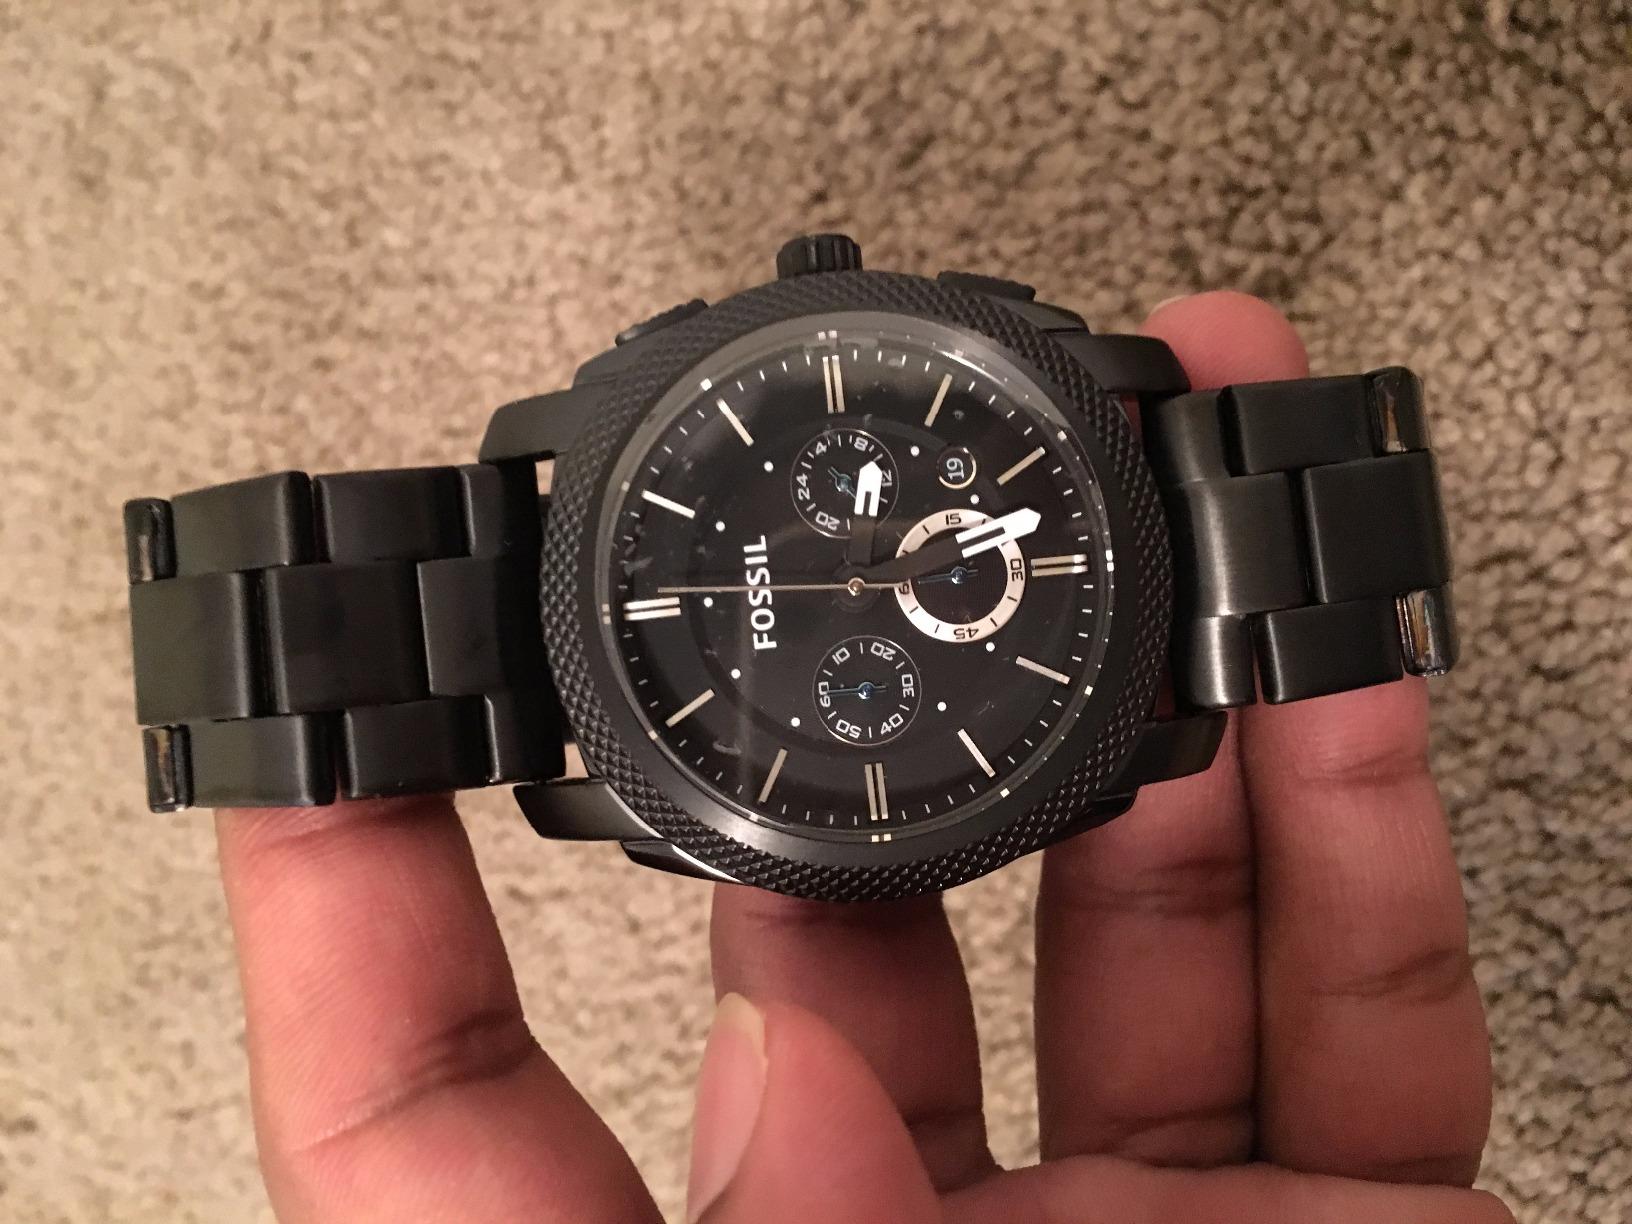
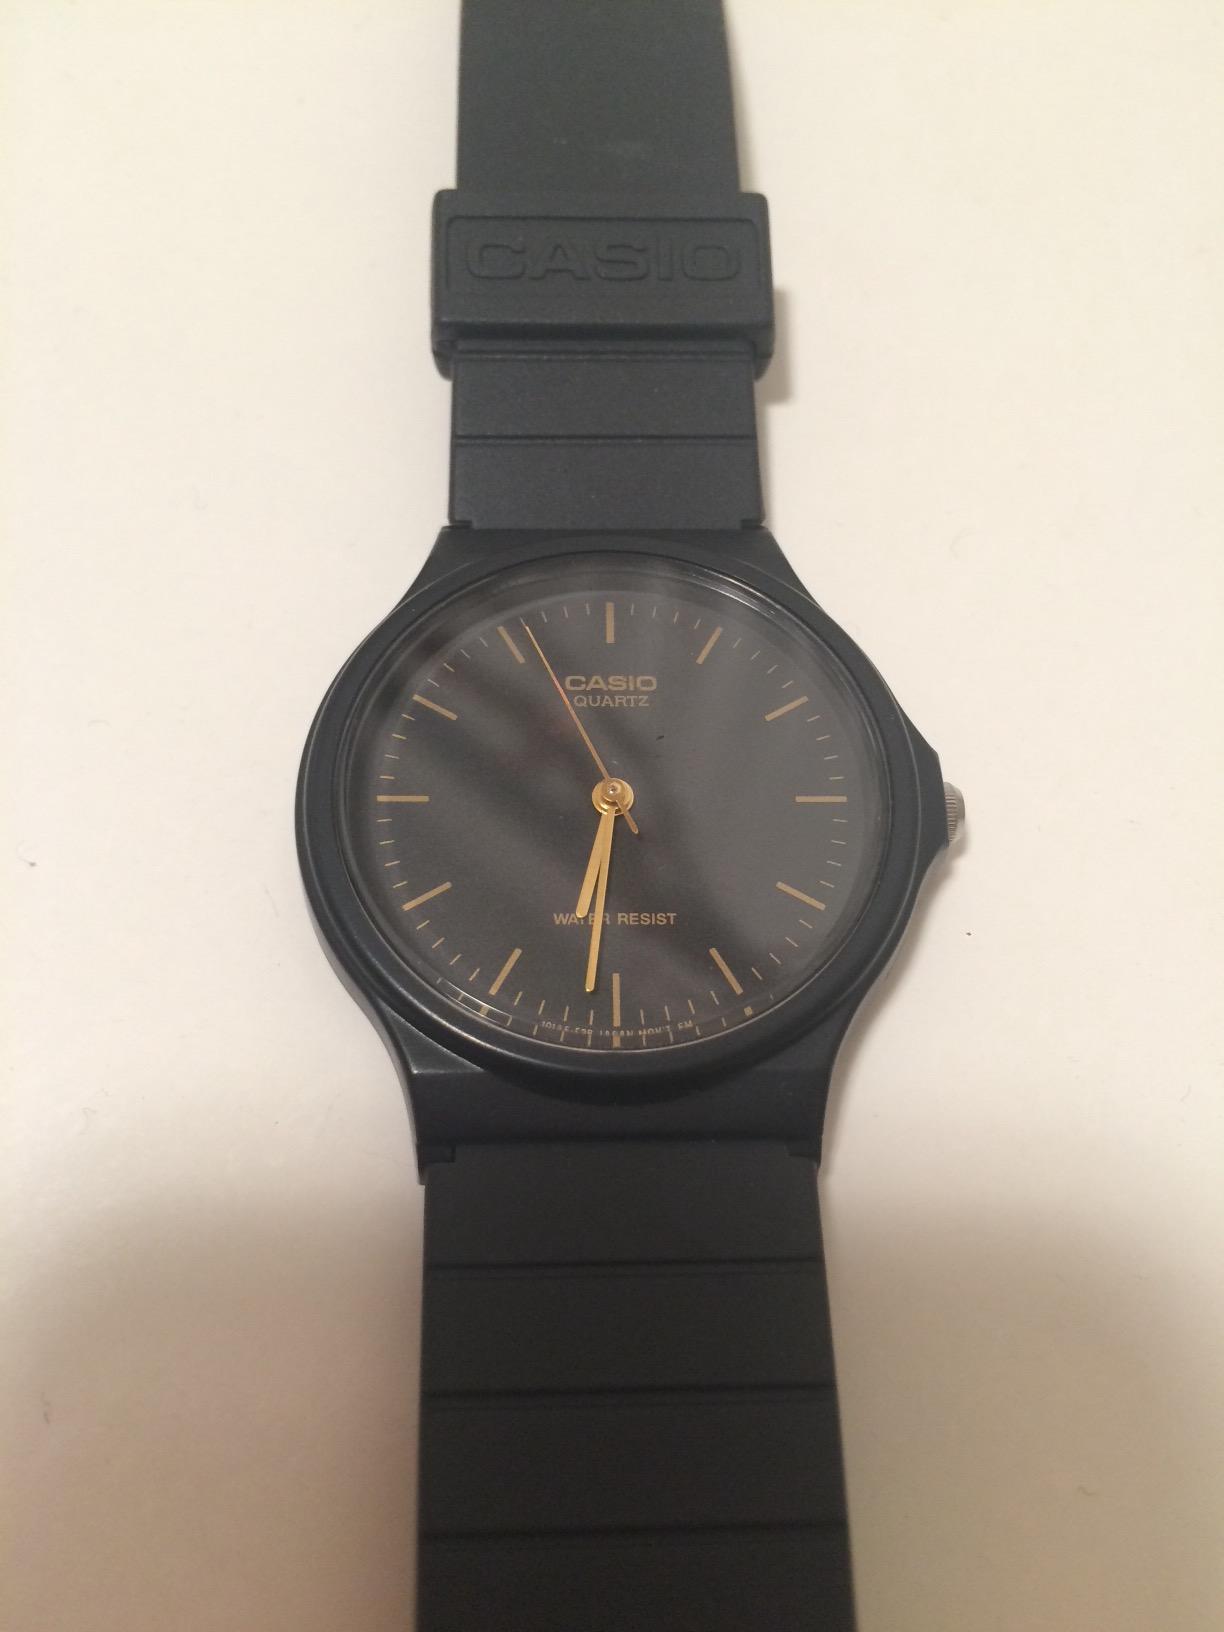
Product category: accessories_watch
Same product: no